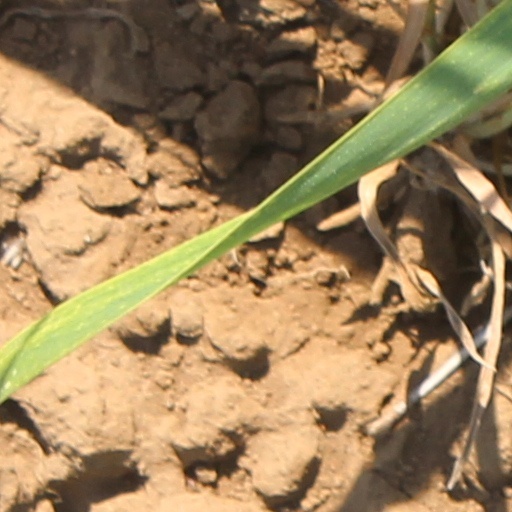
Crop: wheat